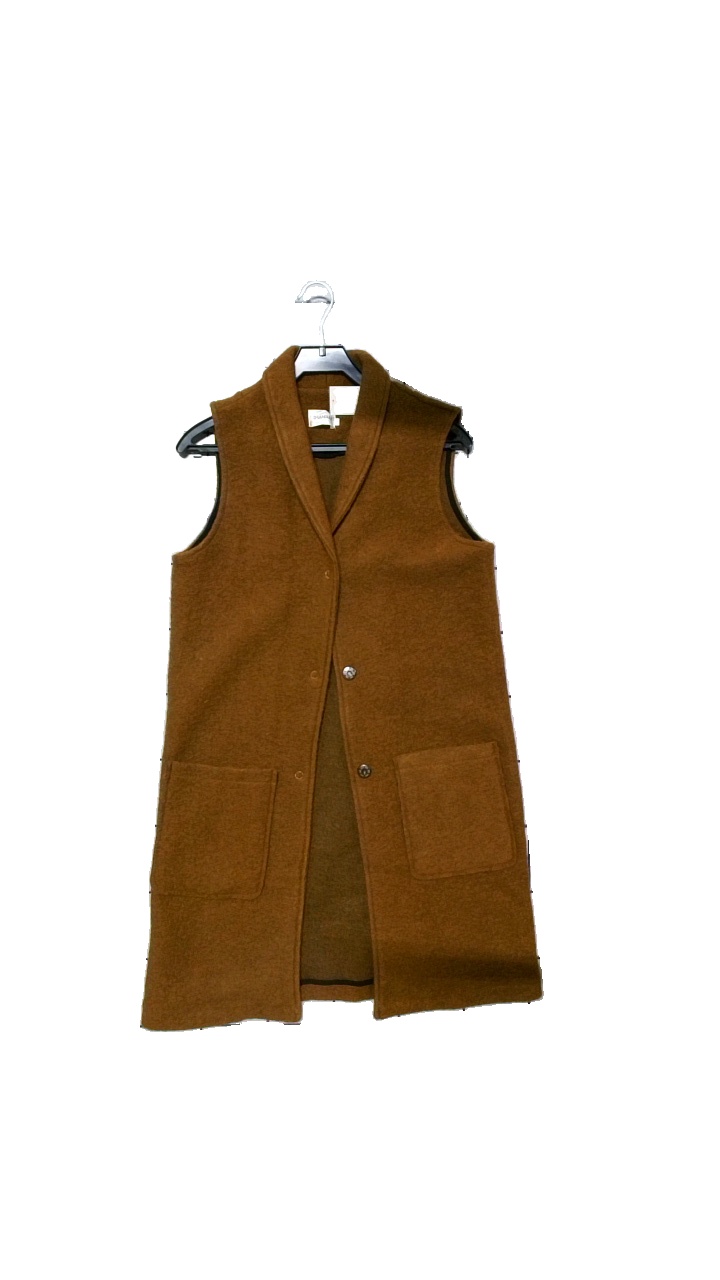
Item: Vest (Ladies)
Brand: Dranella
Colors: Brown
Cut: Regular
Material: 30%Polyester,70%Ull
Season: Winter
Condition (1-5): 4
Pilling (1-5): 4
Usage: Reuse
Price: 100-150